Prince Maximilian of Wied-Neuwied

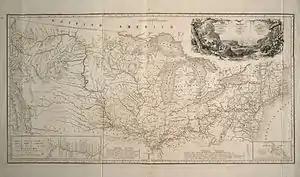
Map of his 1832-1834 North American travels.

Wied led an expedition to southeast Brazil from 1815 to 1817. In 1816 he found the tribe of the Botocudos, about which he gave exact details for the first time. On account of the war among the different tribes of the country he was obliged to abandon his original route and remained for some time near some ruins that he had come across. North of the Belmonte river he made his way through the woods, and after many difficulties arrived in the province of Minas Gerais. His delicate health forced him to abandon his expedition, and he was detained on unfounded suspicions for four days, and robbed of a large part of his collection of insects and plants. After this he resolved to leave the country, and embarked for Germany on 10 May 1817. On his return, he wrote "Reise nach Brasilien" (1820–21) and "Beiträge zur Naturgeschichte von Brasilien" (1825–33).